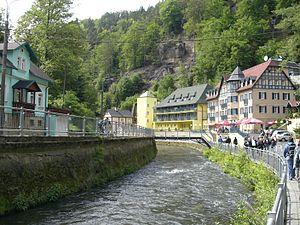
Hřensko est une commune du district de Děčín, dans la région d'Ústí nad Labem, en Tchéquie. Sa population s'élevait à 279 habitants en 2018.